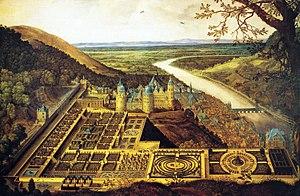
Jacques Fouquières, est un peintre français d'origine flamande.
Bien que la ville ait été mentionnée pour la première fois dans un document officiel en 1196, l'histoire d'Heidelberg est cependant beaucoup plus ancienne et remonte à l’époque des Celtes et des Romains. Le château est apparu au XIIIᵉ siècle. Heidelberg a ensuite été méthodiquement aménagée et elle est devenue la résidence des comtes palatins du Rhin. C’est ainsi que la ville a connu la prospérité, en tant que capitale du Palatinat du Rhin, durant environ 500 ans. L’université de Heidelberg a été fondée en 1386, ce qui fait d’elle la plus ancienne université d’Allemagne. En 1693, lors de la guerre de Succession Palatine, les troupes françaises ont détruit Heidelberg. La ville a été reconstruite dans un style baroque d’après des plans datant du Moyen Âge. En 1720, la résidence des Princes-Électeurs palatins a été transférée de Heidelberg à Mannheim. En 1803, le pays de Bade a acquis Heidelberg. Au XIXᵉ siècle, des poètes et des penseurs qui ont séjourné dans la ville l’ont nommée « ville du romantisme ». Heidelberg est devenue une des villes universitaires les plus importantes et une destination de voyage appréciée.